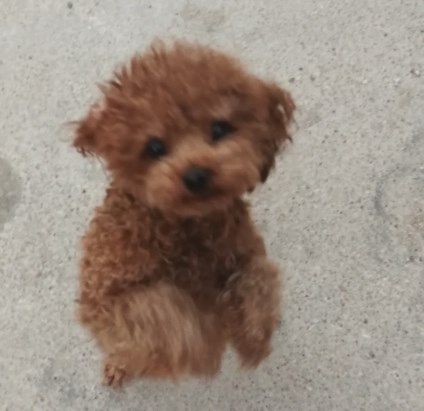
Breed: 7449-n000128-teddy